Marble Palace

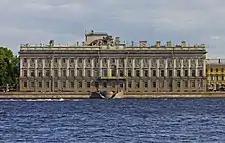
Embankment façade of the Larger Marble Palace. For a night view see <a href="http%3A//www.encspb.ru/en/bigimage.php%3Fkod%3D2803987828">here

Fedot Shubin, Mikhail Kozlovsky, Stefano Torelli and other Russian and foreign craftsmen decorated the interior. In 1797–1798 the structure was leased to Stanisław II Augustus, the last king of Poland. Thereafter the palace belonged to Grand Duke Constantine Pavlovich and his heirs from the Konstantinovichi branch of the House of Romanov.